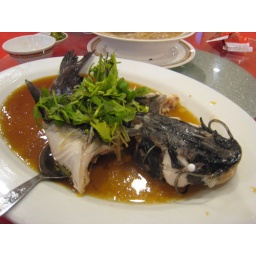
One of my favorite river fishes. The fish was not over cooked and the soya sauce not over powering